Kosher locust

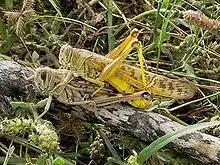
Pair of desert locusts ("Schistocerca gregaria")

Among Yemenite Jews "continuous tradition" exists for 3 species: desert locust ("Schistocerca gregaria"), migratory locust ("Locusta migratoria"), and Egyptian locust ("Anacridium aegyptium").